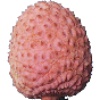
Label: Lychee 1